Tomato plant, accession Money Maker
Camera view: horizontal (90 deg, fisheye); turntable rotation: 120 degrees
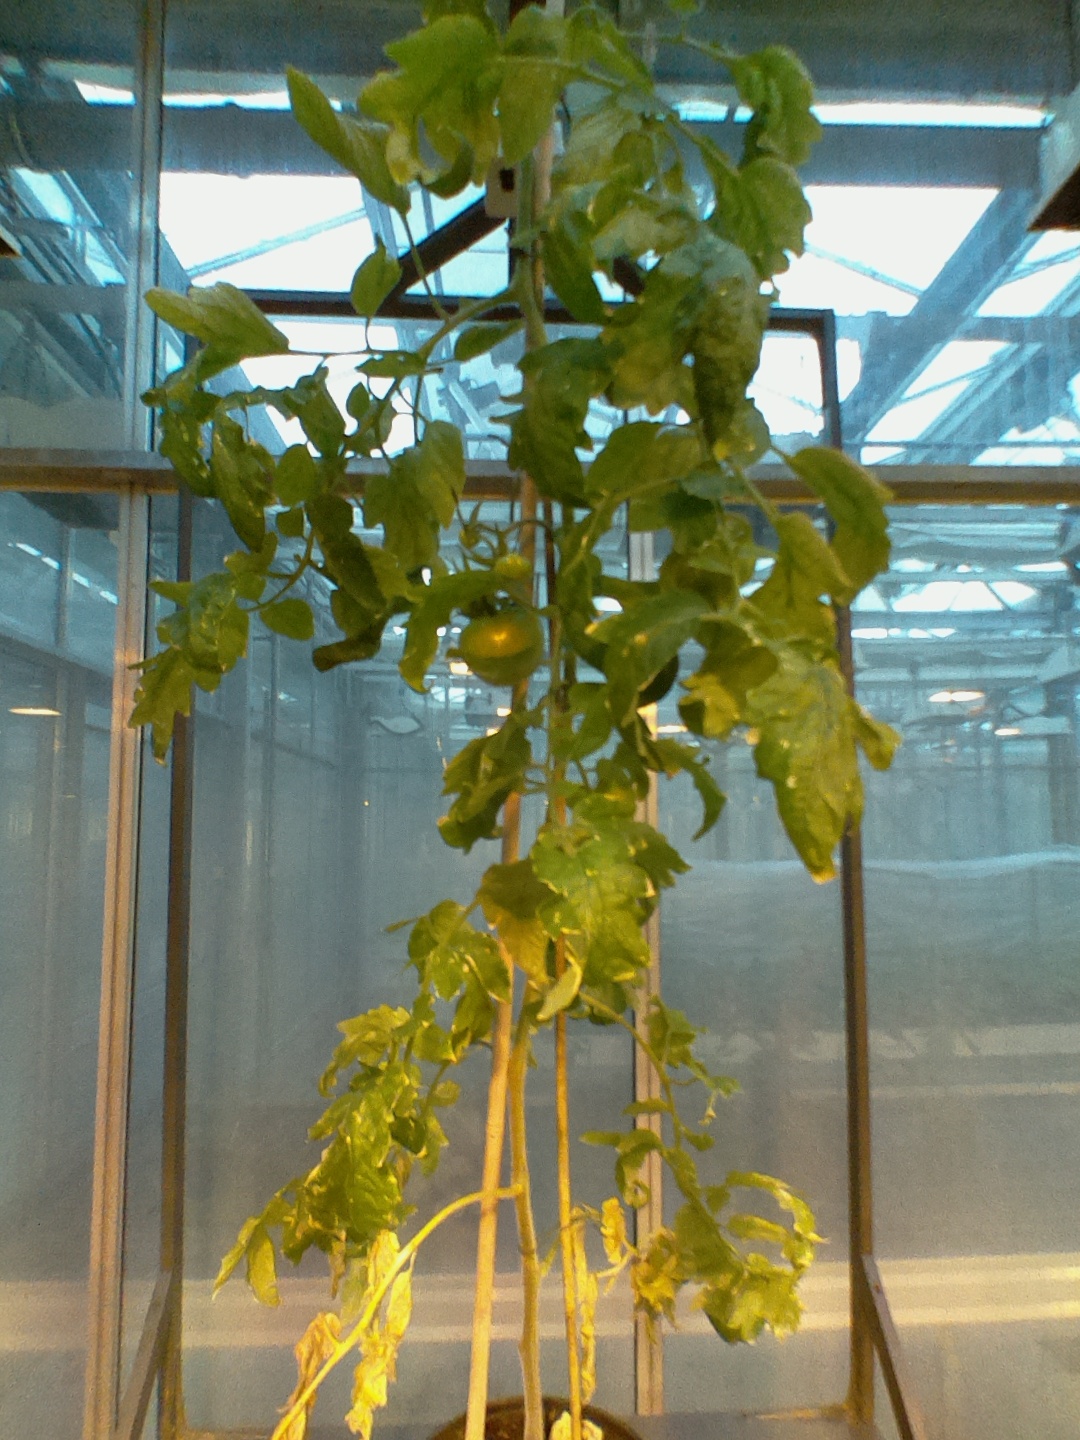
BBCH growth stage 78: 80% -90% of final fruit size